Enid Yandell

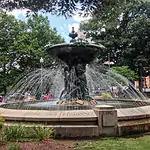
Bajnotti Fountain, aka Struggle of Life

Enid Yandell's sculpture the "Struggle of life" was commissioned by Italian diplomat Paul Bajnotti, of Turin, Italy, in memory of his wife Carrie Brown. Dedicated in 1899, the Carrie Brown Memorial (also referred to as the Bajnotti Fountain) is located in Burnside Park in downtown Providence, Rhode Island. She exhibited a plaster version of the fountain - then named "Struggle of Existence" - for the 1901 Pan-American Exposition in Buffalo, New York. The group of five figures was described in a contemporary journal article as "the struggle of the Spirit of Life to escape from the hampering influence of Duty, Avarice, and Passion." Yandell described the sculpture as representing "the attempt of the immortal soul within us to free itself from the handicaps and entanglements of its earthly environments."